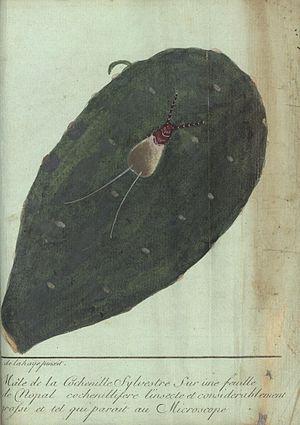
Mâle de cochenille sylvestre, ou sauvage, (Dactylopius tomentosus Lamarck) sur une feuille de nopal cochenillifère.